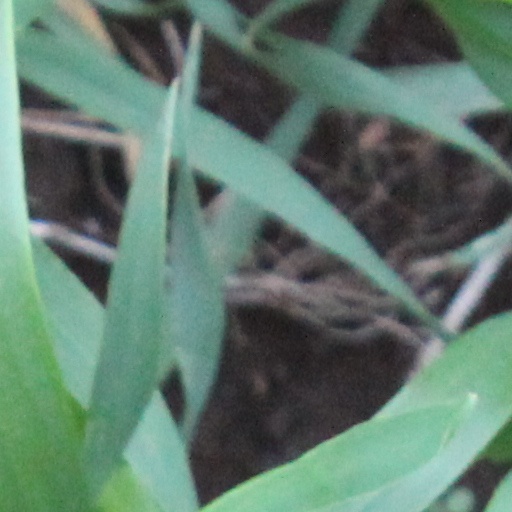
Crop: wheat